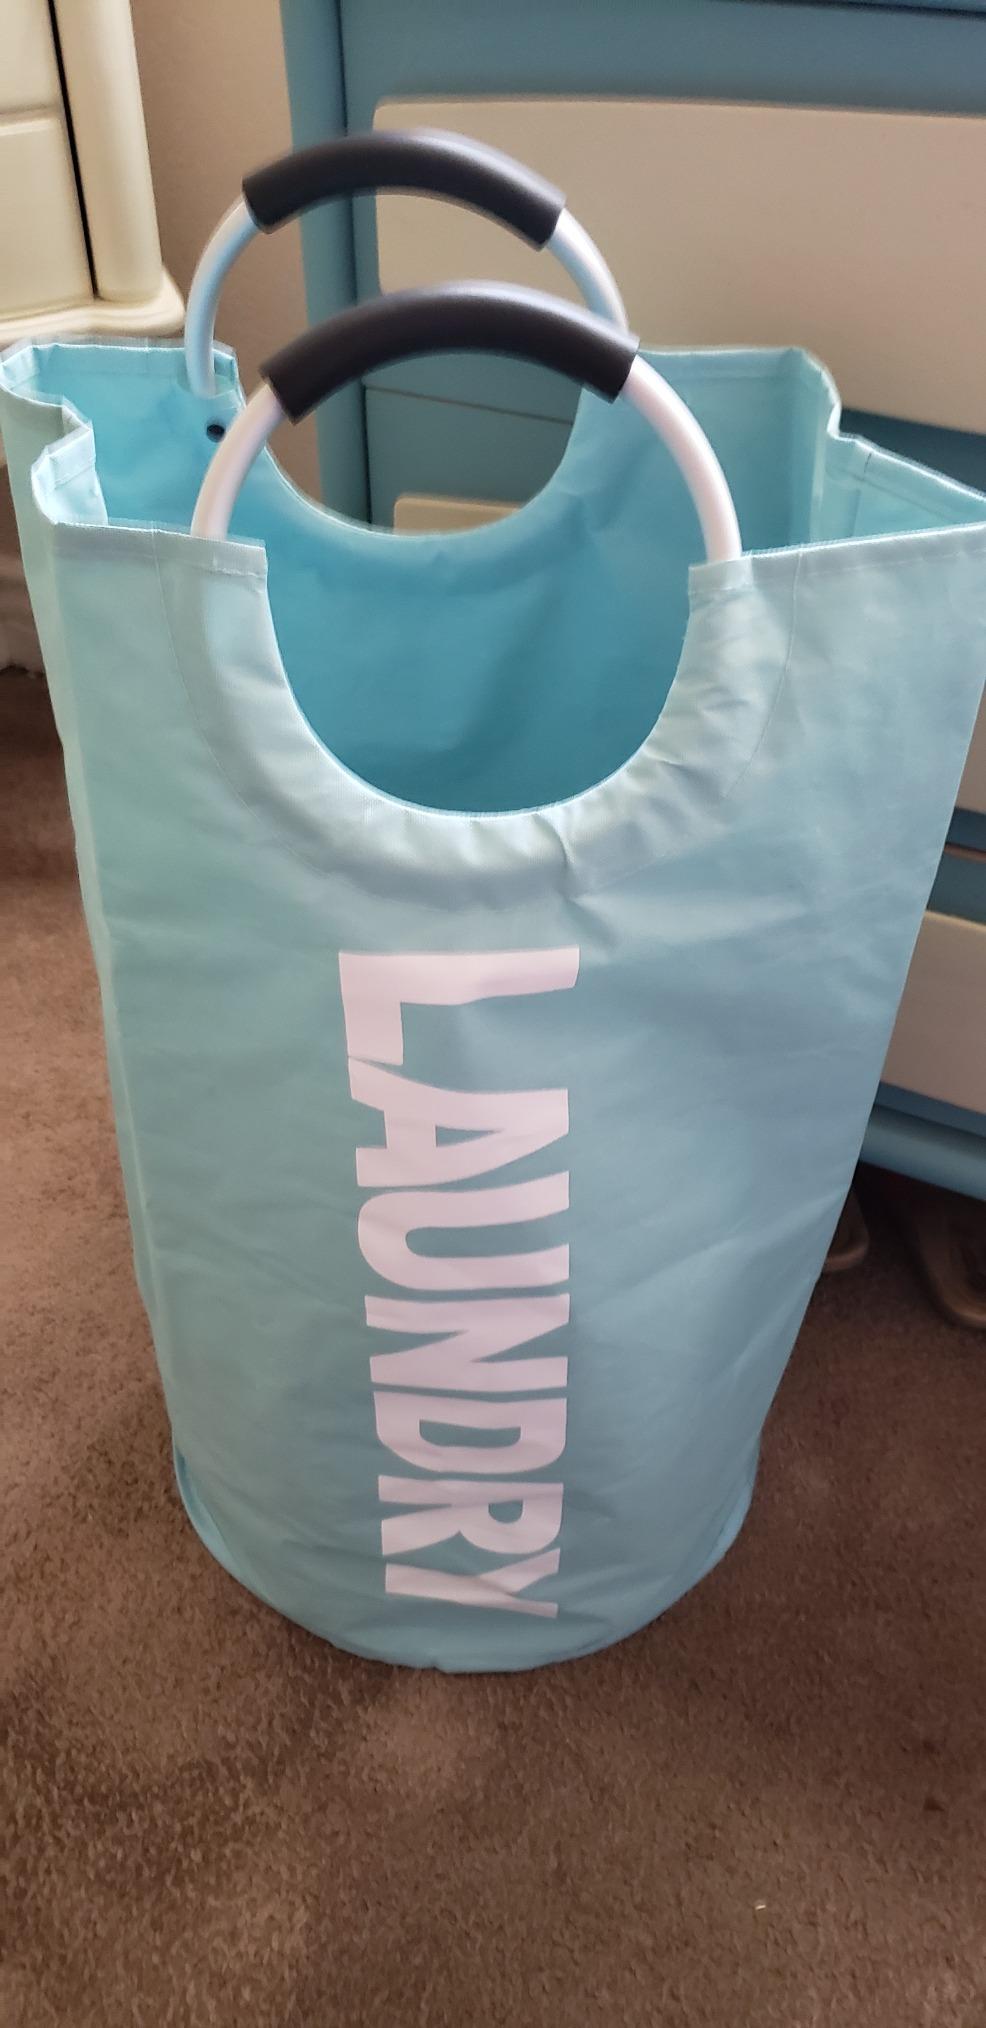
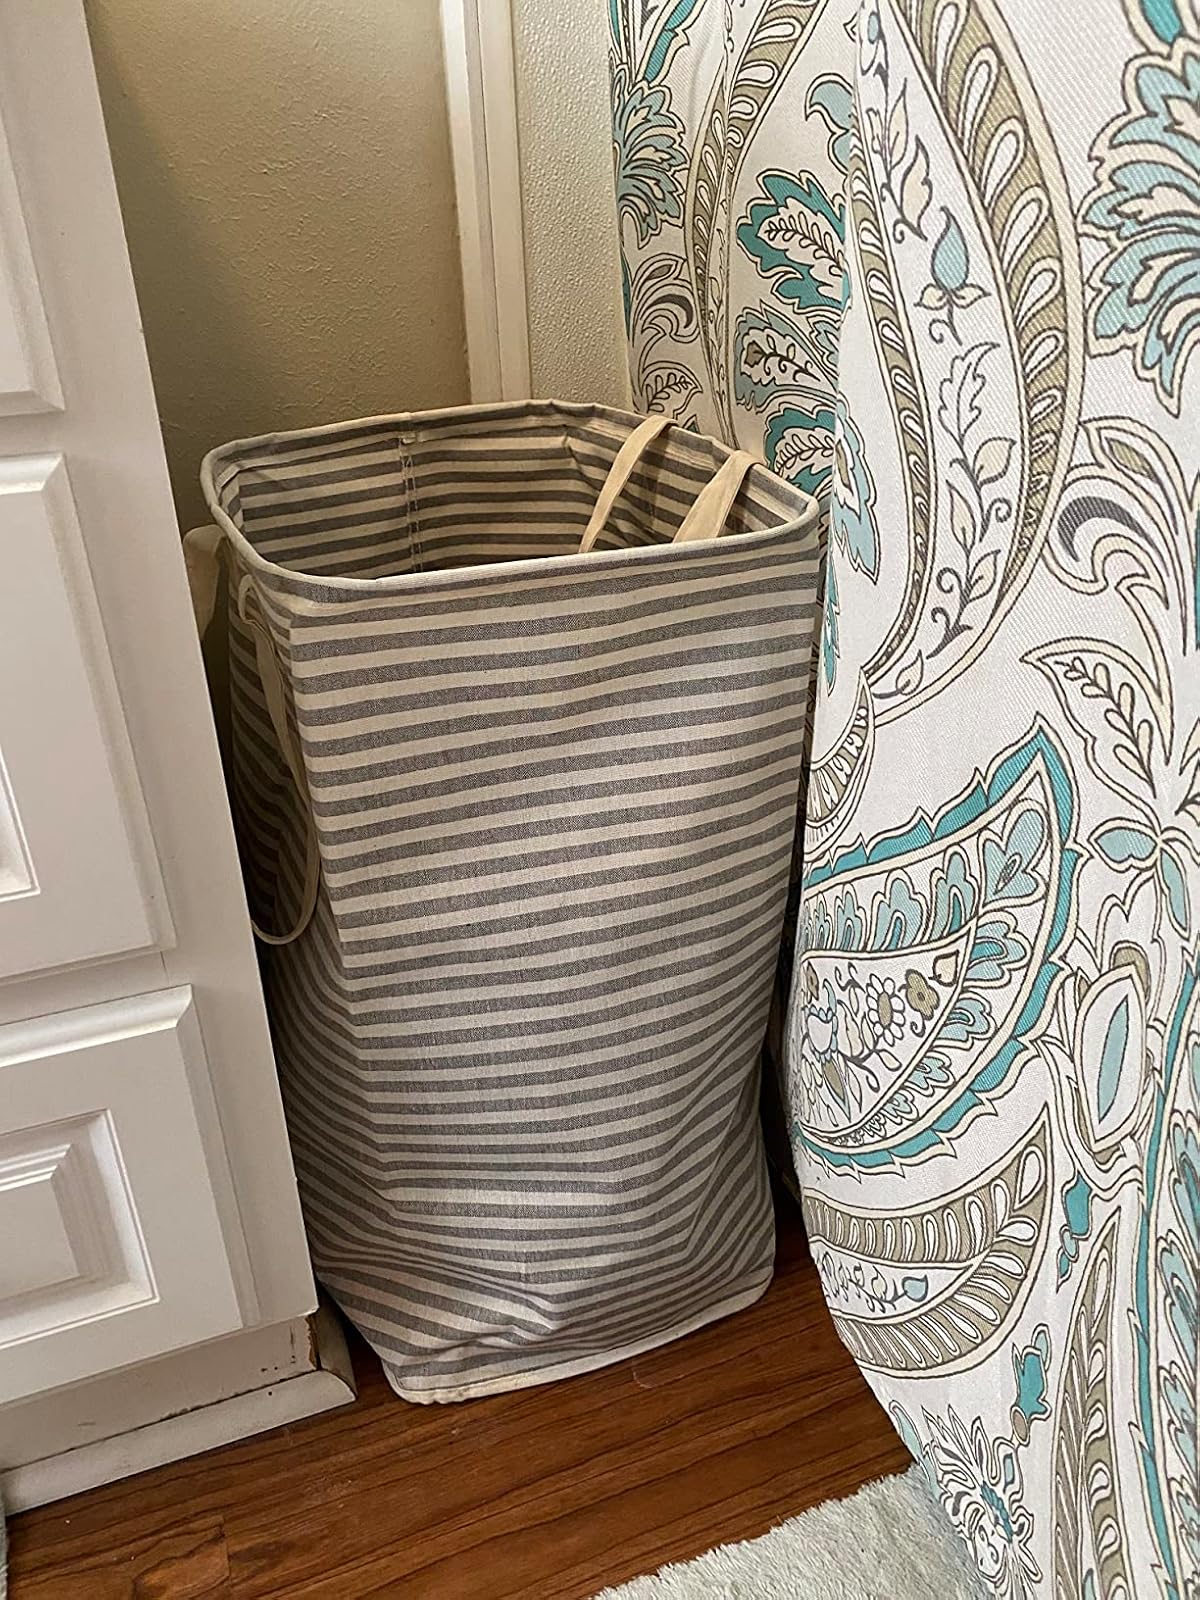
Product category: items_hamper
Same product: no